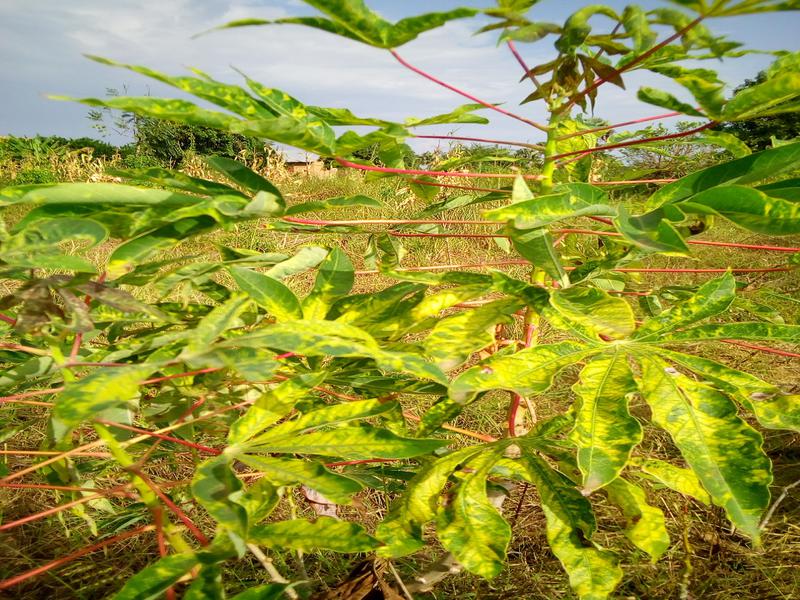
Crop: cassava
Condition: mosaic_disease